Machine learning

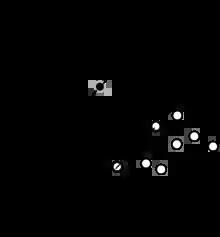
A support-vector machine is a supervised learning model that divides the data into regions separated by a linear boundary. Here, the linear boundary divides the black circles from the white.

Machine learning approaches are traditionally divided into three broad categories, which correspond to learning paradigms, depending on the nature of the "signal" or "feedback" available to the learning system: